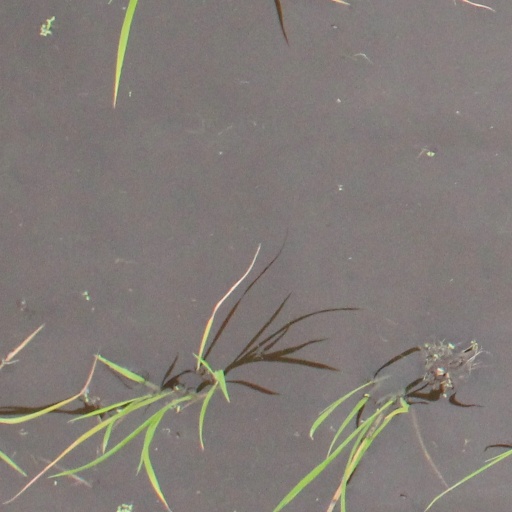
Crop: rice